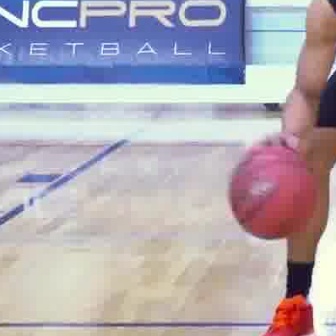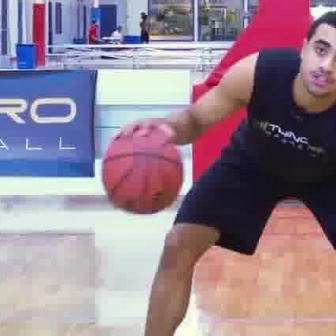
  Please identify the target specified by the bounding box [226,145,317,235] in the first image and locate it in the second image. Return the coordinates in [x_min,y_min,x_max,y_max] format.
Answer: [97,125,183,211]